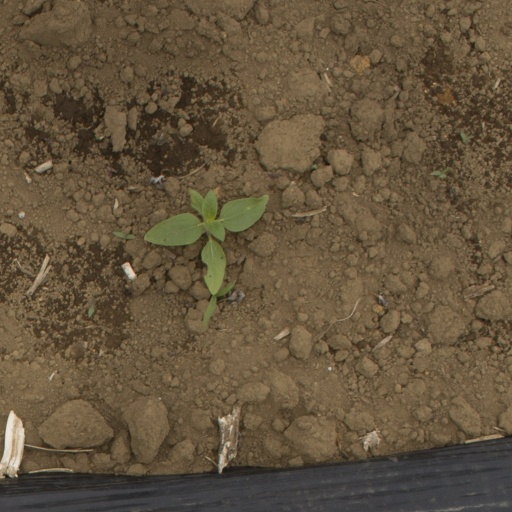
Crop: Jerusalem artichoke